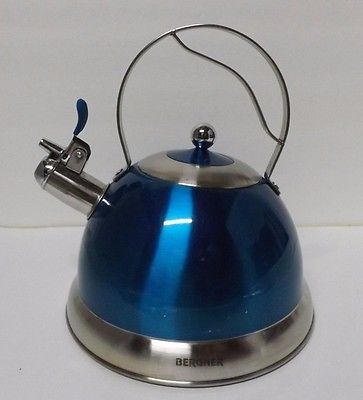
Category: kettle